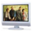
Label: television